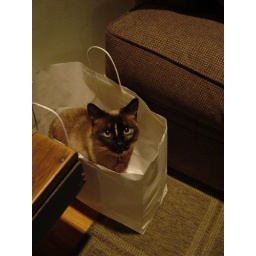
cat in a bag